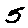
Label: 5